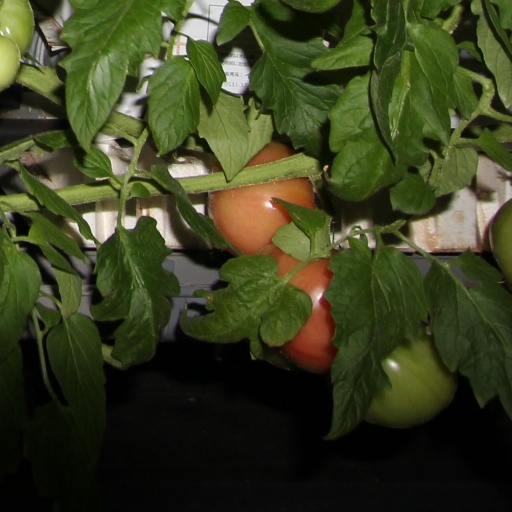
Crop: tomato